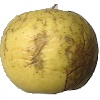
Label: Apple Golden 1